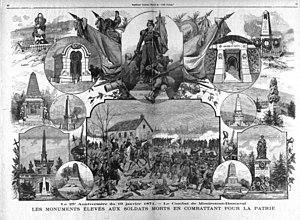
Pages 20-21 du Petit Parisien
Le monument à la mémoire des soldats morts pendant le siège de Paris de 1870-1871 est un monument aux morts élevé par l'État français et situé au cimetière du Père-Lachaise.